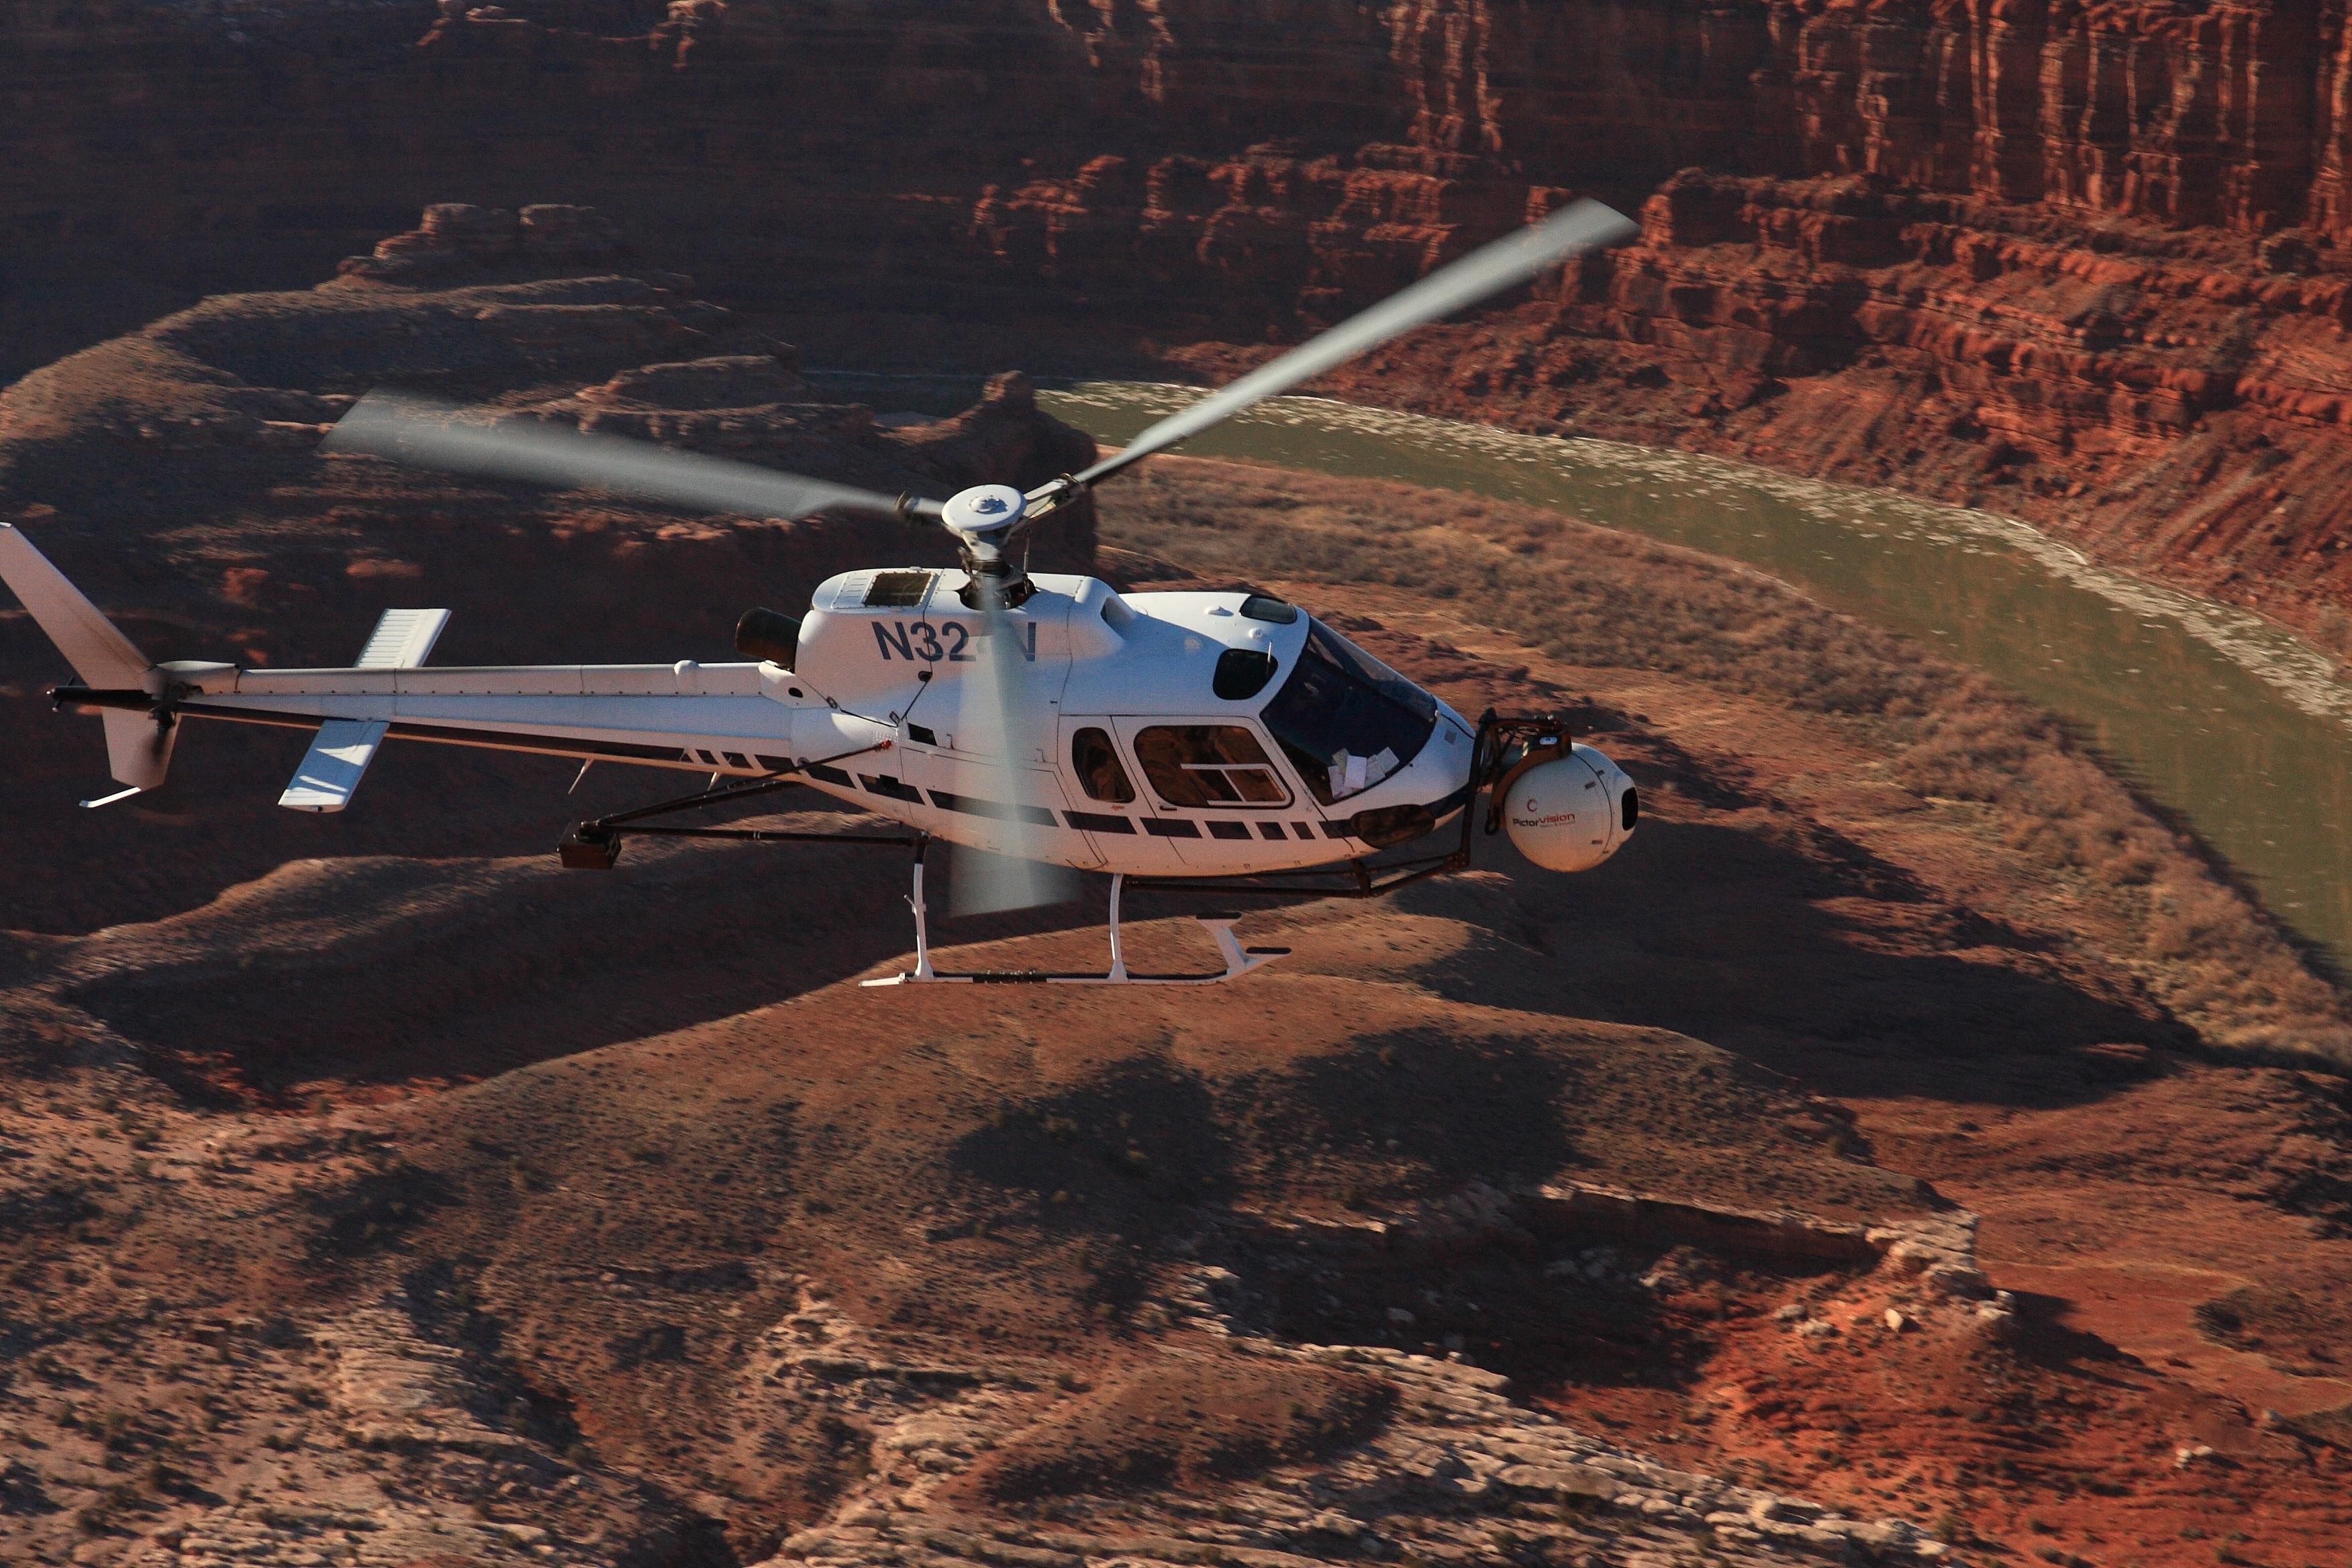
aircraft, vehicle, aviation, helicopter, rotorcraft, atmosphere of earth, helicopter rotor, military helicopter, utah state parks, dead horse point state park